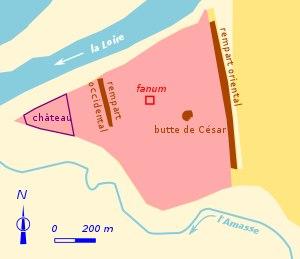
Le fanum des Châteliers est un temple d'inspiration celto-romaine, situé sur l'oppidum des Châteliers, sur la commune française d'Amboise, dans le département d'Indre-et-Loire.